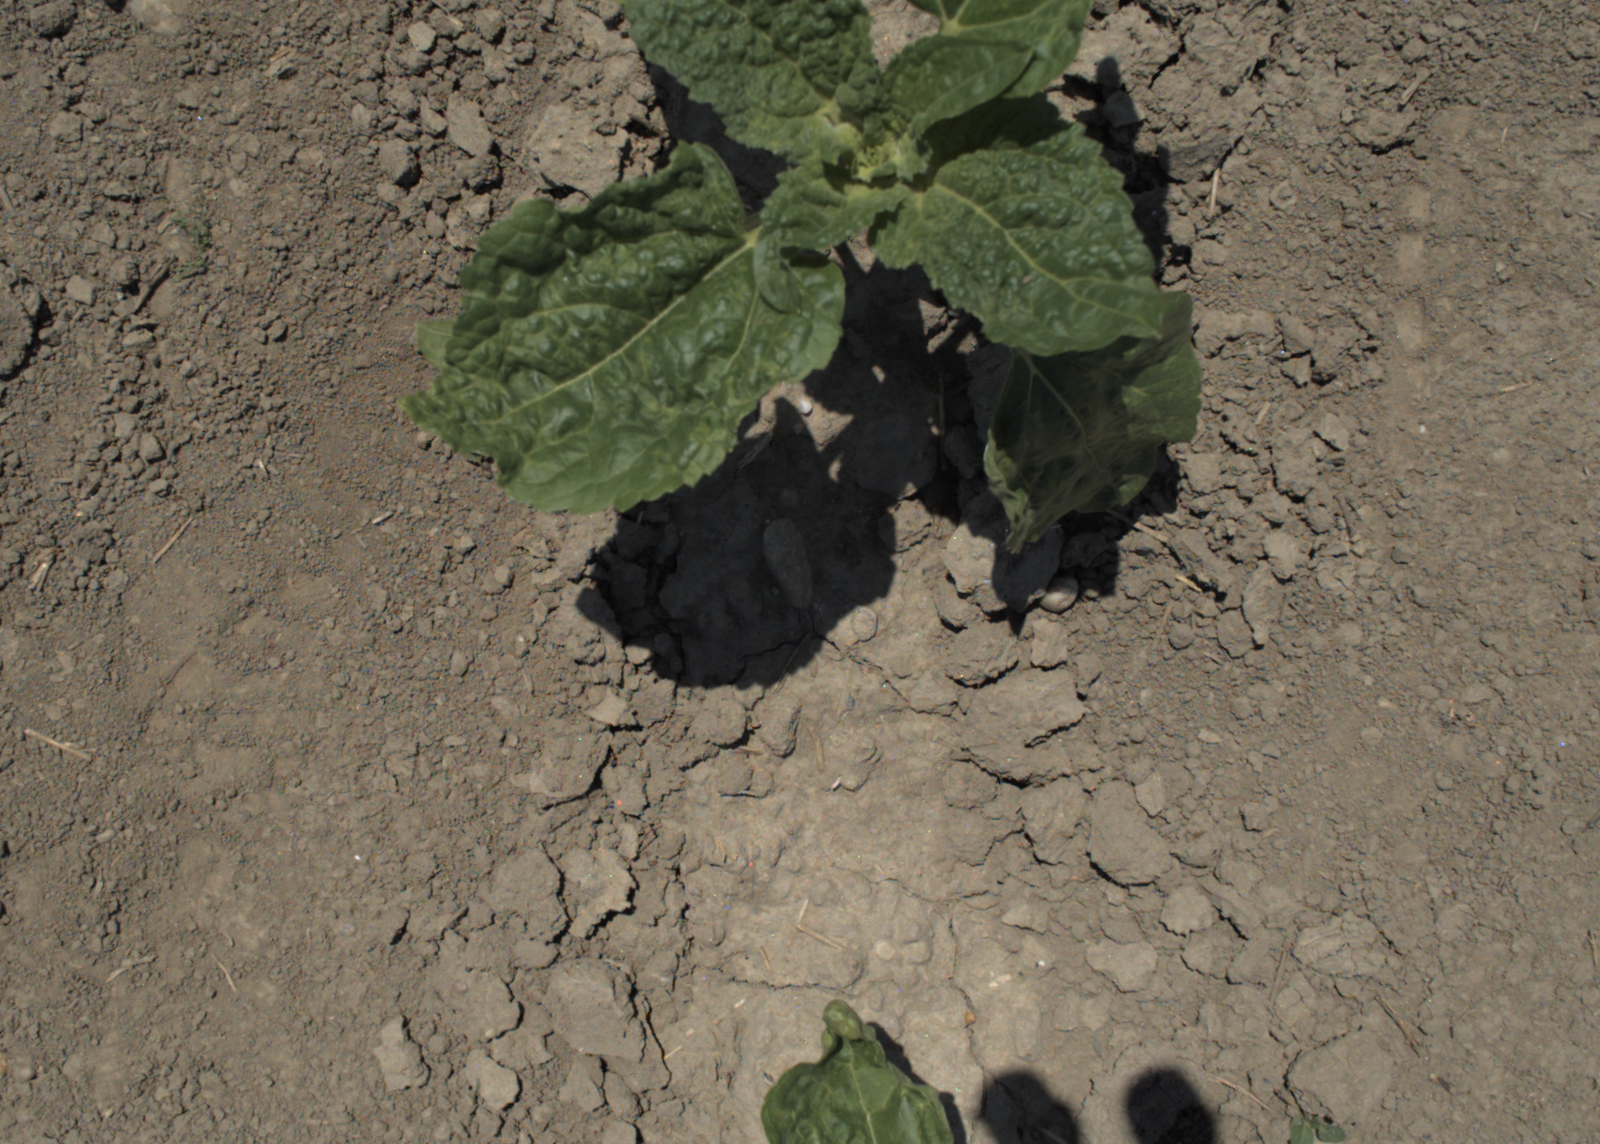
Capture date: 10.06.2021 13:17:47
Weather: sunny
Wind: light
Seeding date: 27.04.2021
Plant canopy height (mm): 797